Predator 2

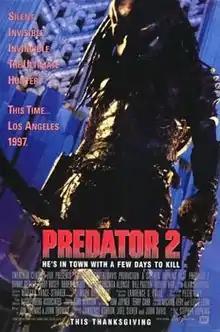
Theatrical release poster

Predator 2 is a 1990 American science fiction action film written by brothers Jim and John Thomas, directed by Stephen Hopkins, and starring Danny Glover, Gary Busey, Rubén Blades, María Conchita Alonso, Bill Paxton, and Kevin Peter Hall. It is the second installment of the "Predator" franchise, and sequel to 1987's "Predator", with Kevin Peter Hall reprising the title role of the Predator.